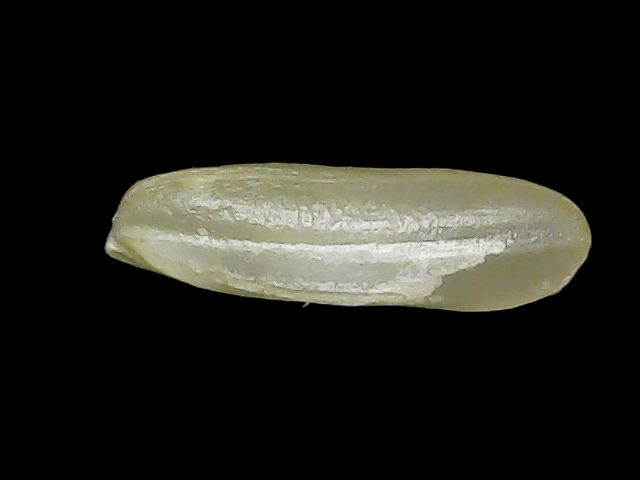
Rice variety: Binadhan24